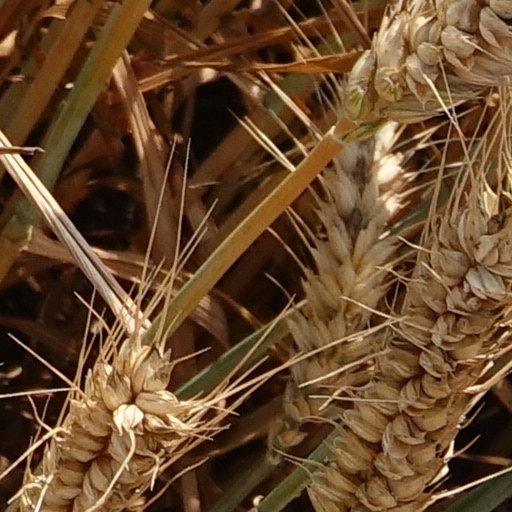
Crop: wheat